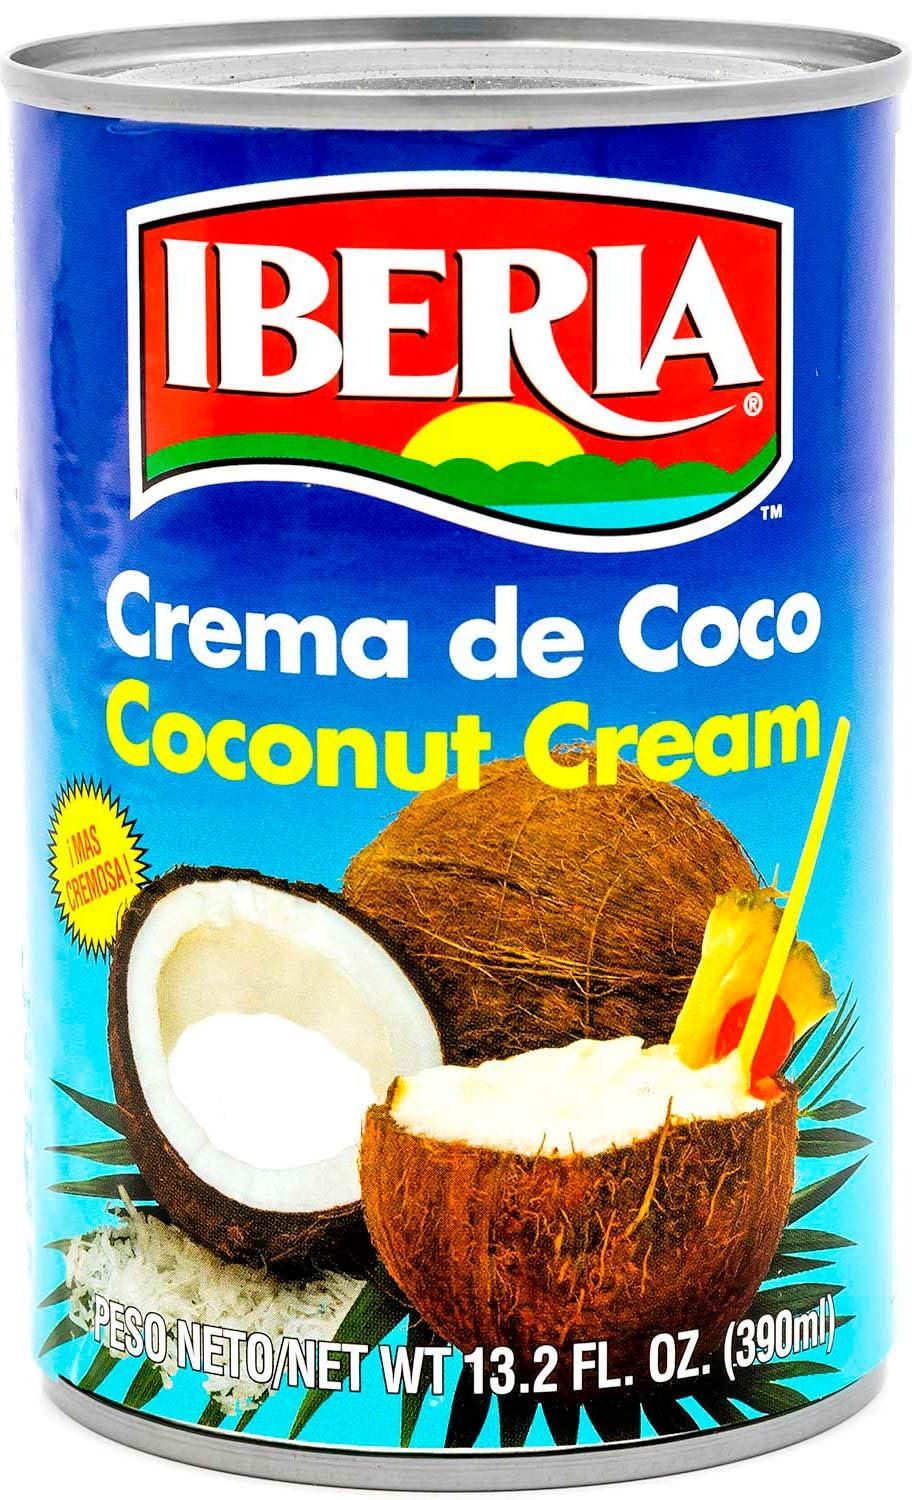
Item Name: Iberia Coconut Cream,13.2 fl. oz., Ideal For Use in Drinks & Desserts, Non-Dairy Alternative, Premium Coconut Cream for Vegan and Dairy Free Cakes.
Bullet Point 1: Delicious, dairy-free alternative for vegan desserts and drinks.
Bullet Point 2: Iberia Coconut Cream is thicker and creamier than coconut milk, making it the perfect ingredient for incredibly moist baked goods and delectable drinks.
Bullet Point 3: Iberia Coconut Cream enhances meals by delivering luxuriously creamy sauces and stews your guests will find irresistible.
Bullet Point 4: A premium product made with the highest quality ingredients.
Bullet Point 5: 13.2 fl. oz. (355ml)
Value: 13.2
Unit: Fluid Ounce

Price: 1.98